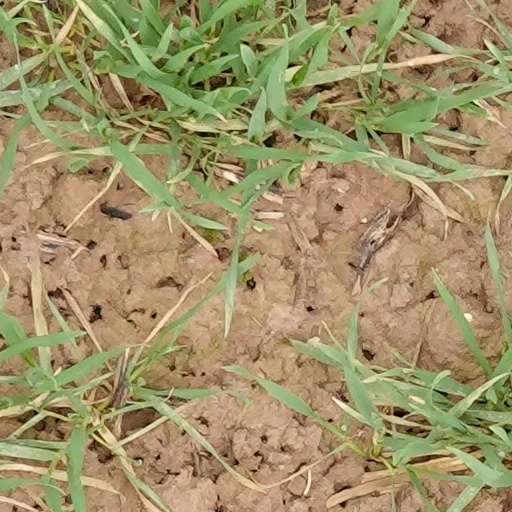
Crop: wheat